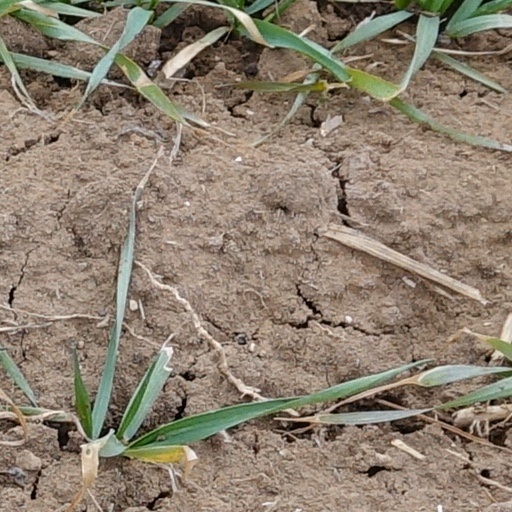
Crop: wheat